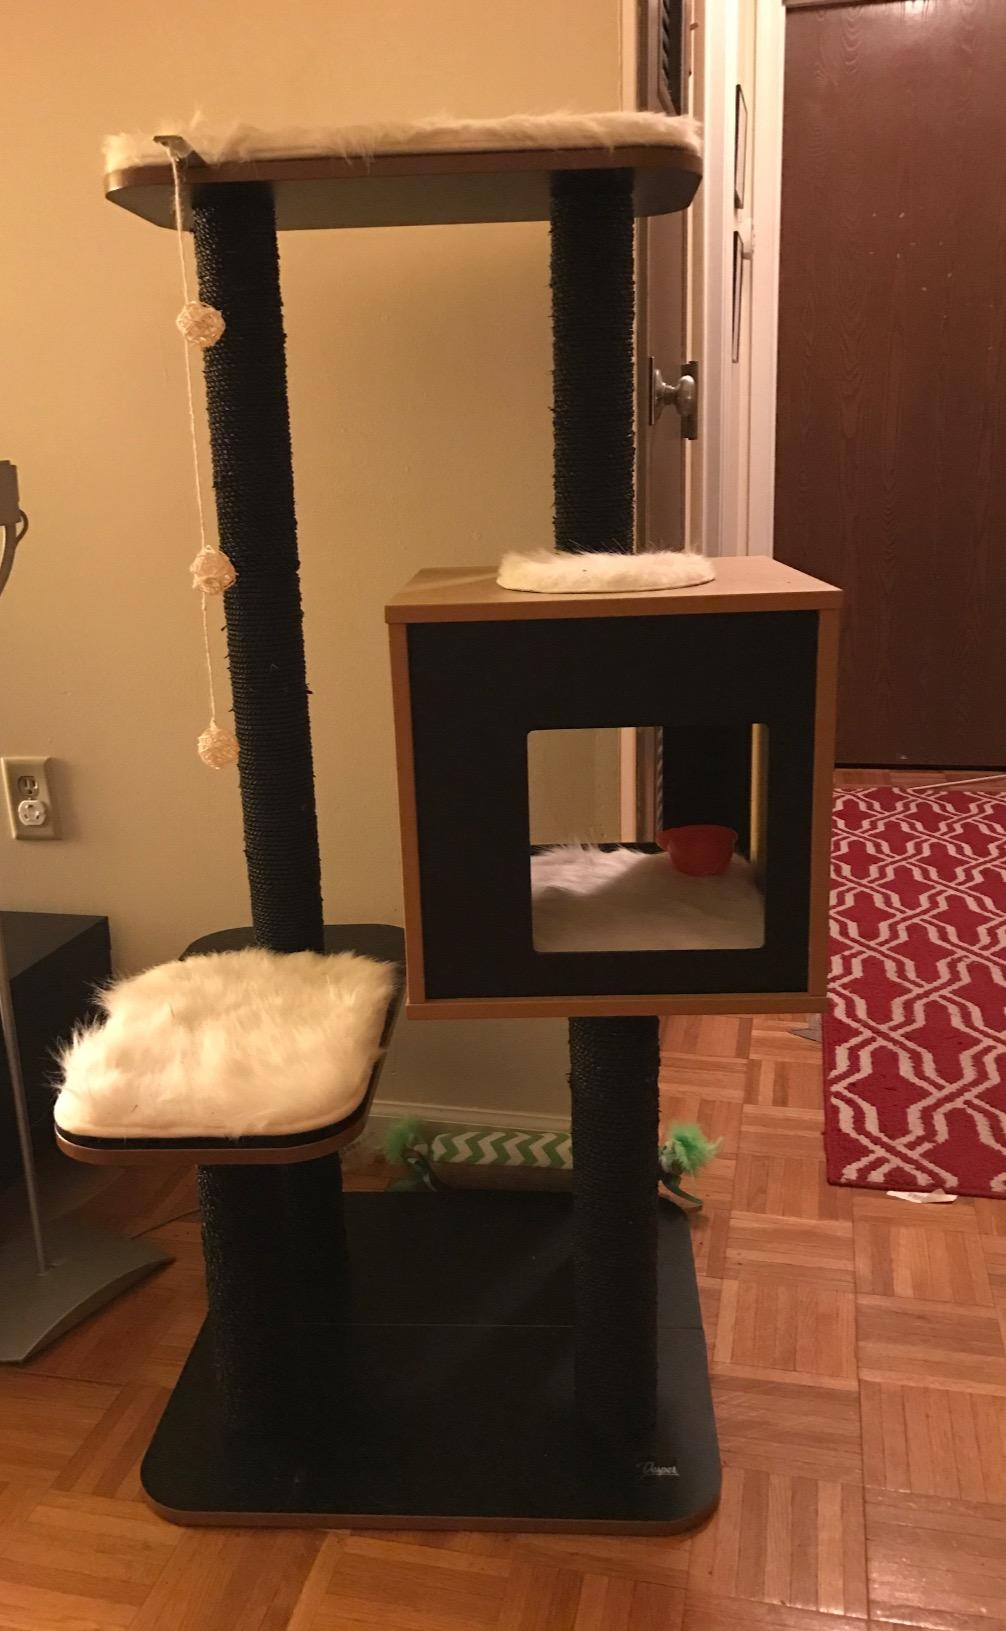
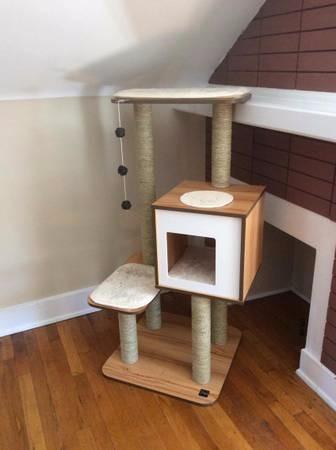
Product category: items_cat tree
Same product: no